Jade use in Mesoamerica

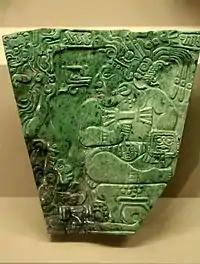
Jadeite plaque, Maya, Late-Classic, from Teotihuacan. British Museum.

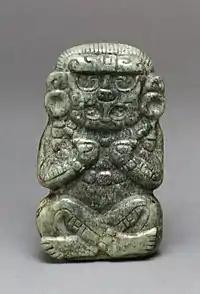
Jadeite figure, Maya, Early-Classic. Metropolitan Museum of Art.

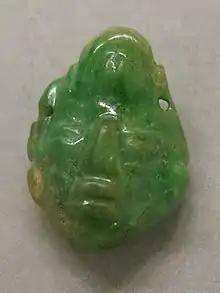
Maya jade pendant from late classic to late classic period, in the Yale University Art Gallery.

Jade use in Mesoamerica for symbolic and ideological ritual was highly influenced by its rarity and value among pre-Columbian Mesoamerican cultures, such as the Olmec, the Maya, and the various groups in the Valley of Mexico. Although jade artifacts have been created and prized by many Mesoamerican peoples, the Motagua River valley in Guatemala was previously thought to be the sole source of jadeite in the region.